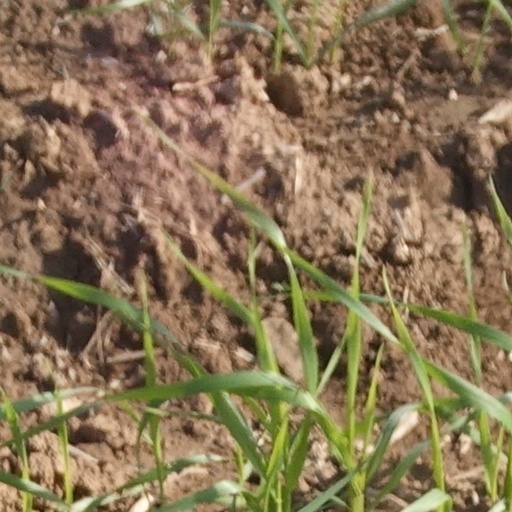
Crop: wheat